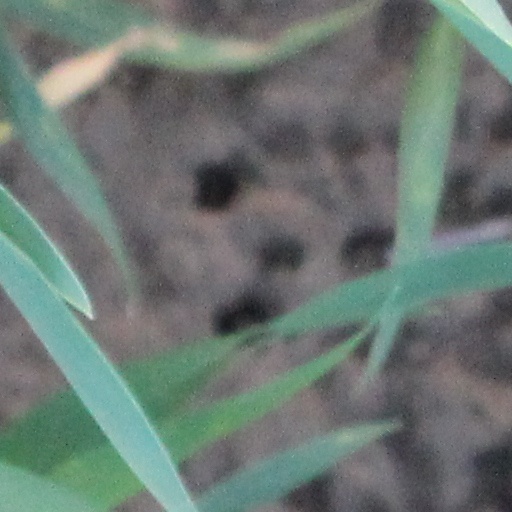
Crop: wheat